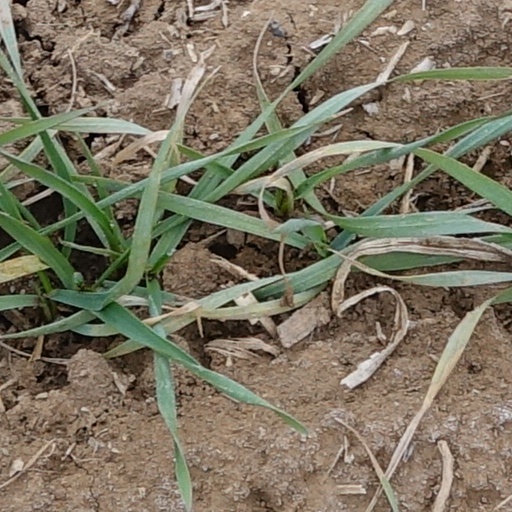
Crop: wheat